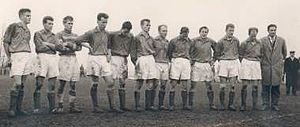
Vorup Frederiksberg Boldklub / Historie
Frederiksberg Boldklub som vinder af JBU's Serie 1 i 1959.
Vorup Frederiksberg Boldklub er en dansk amatør-fodboldklub, baseret i Randers-forstaden Haslund, som spiller i Serie 1 for herrer og Kvindeserien for Kvinder. Klubben, der blev grundlagt 1. maj 1930, spiller sine hjemmekampe på XL Park Vorup – Ulvehøj der har en tilskuerkapacitet på 3.000.